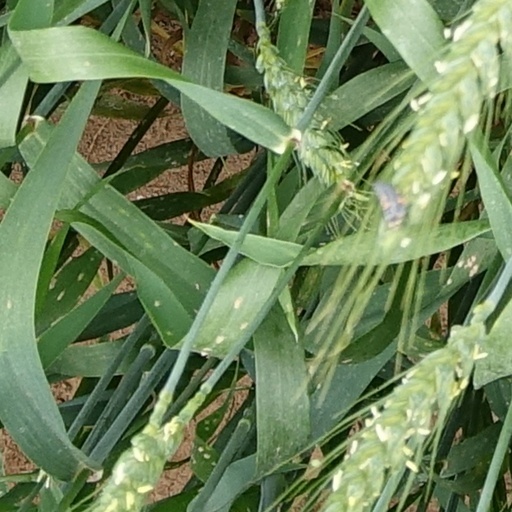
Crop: wheat